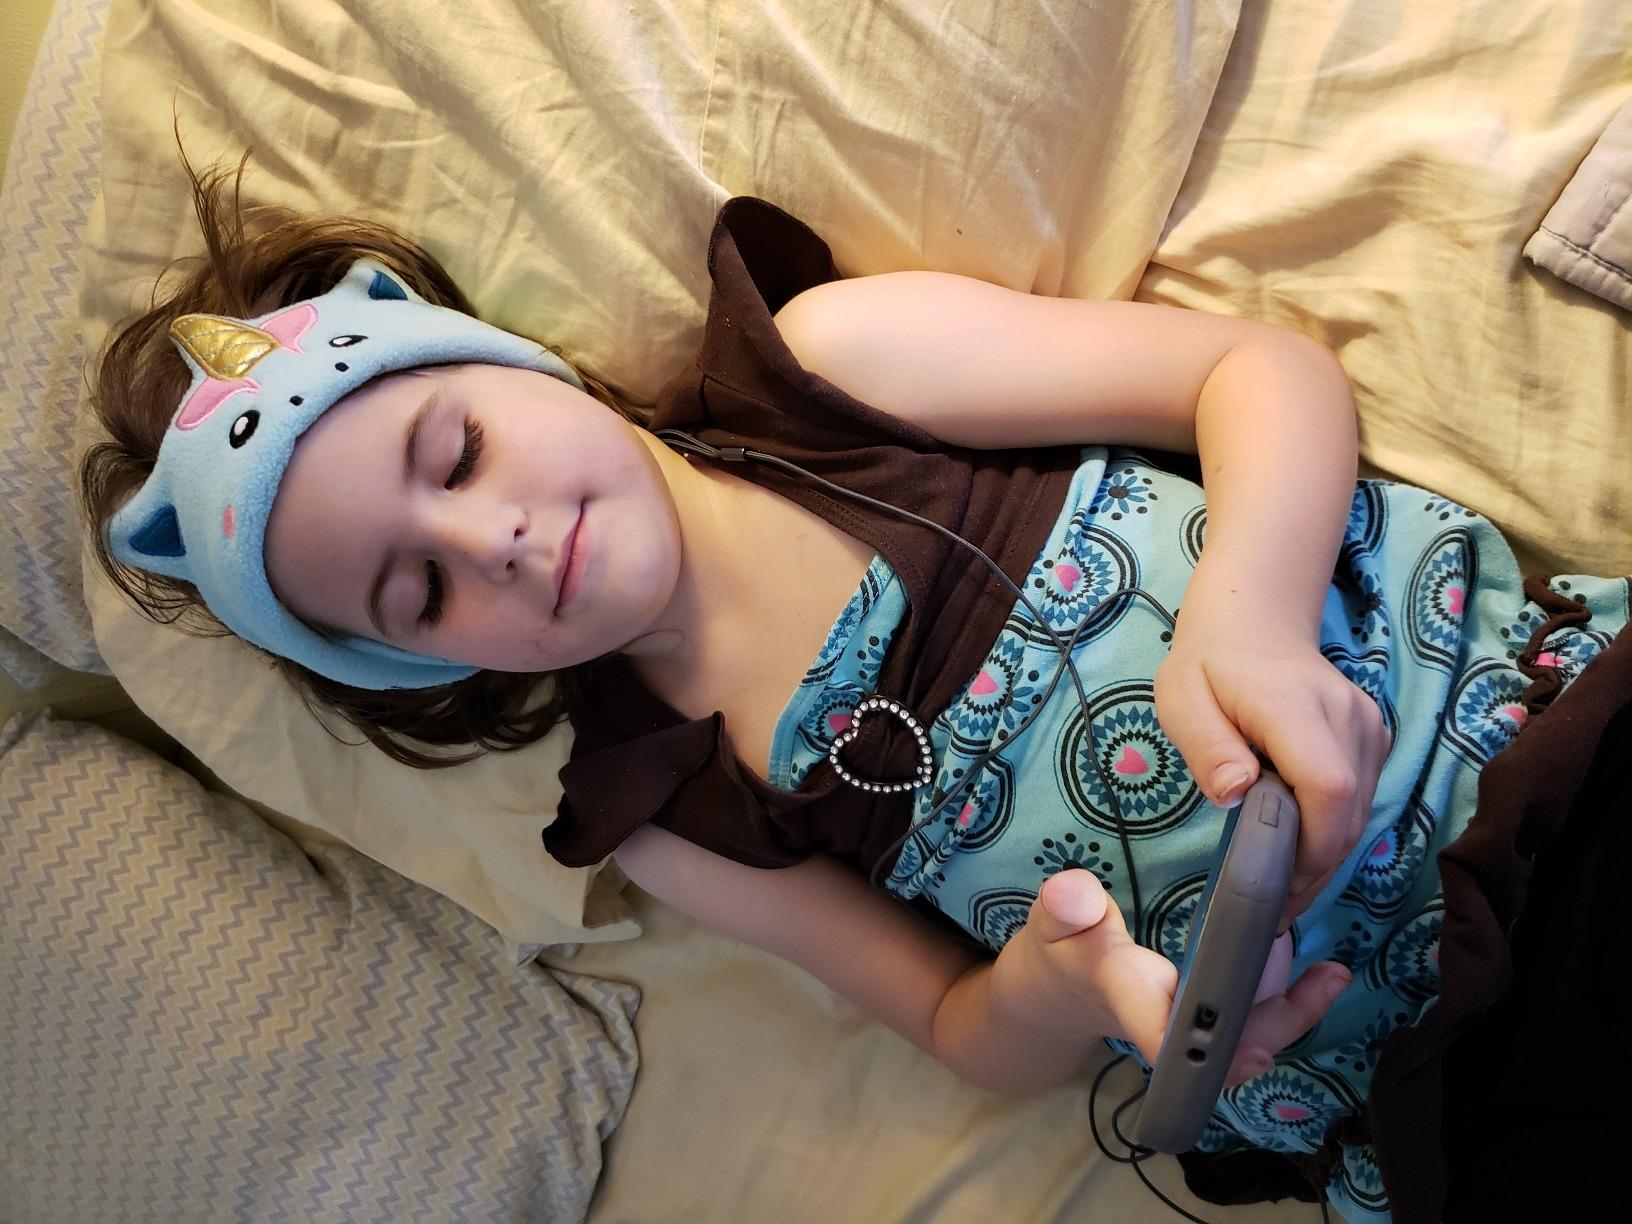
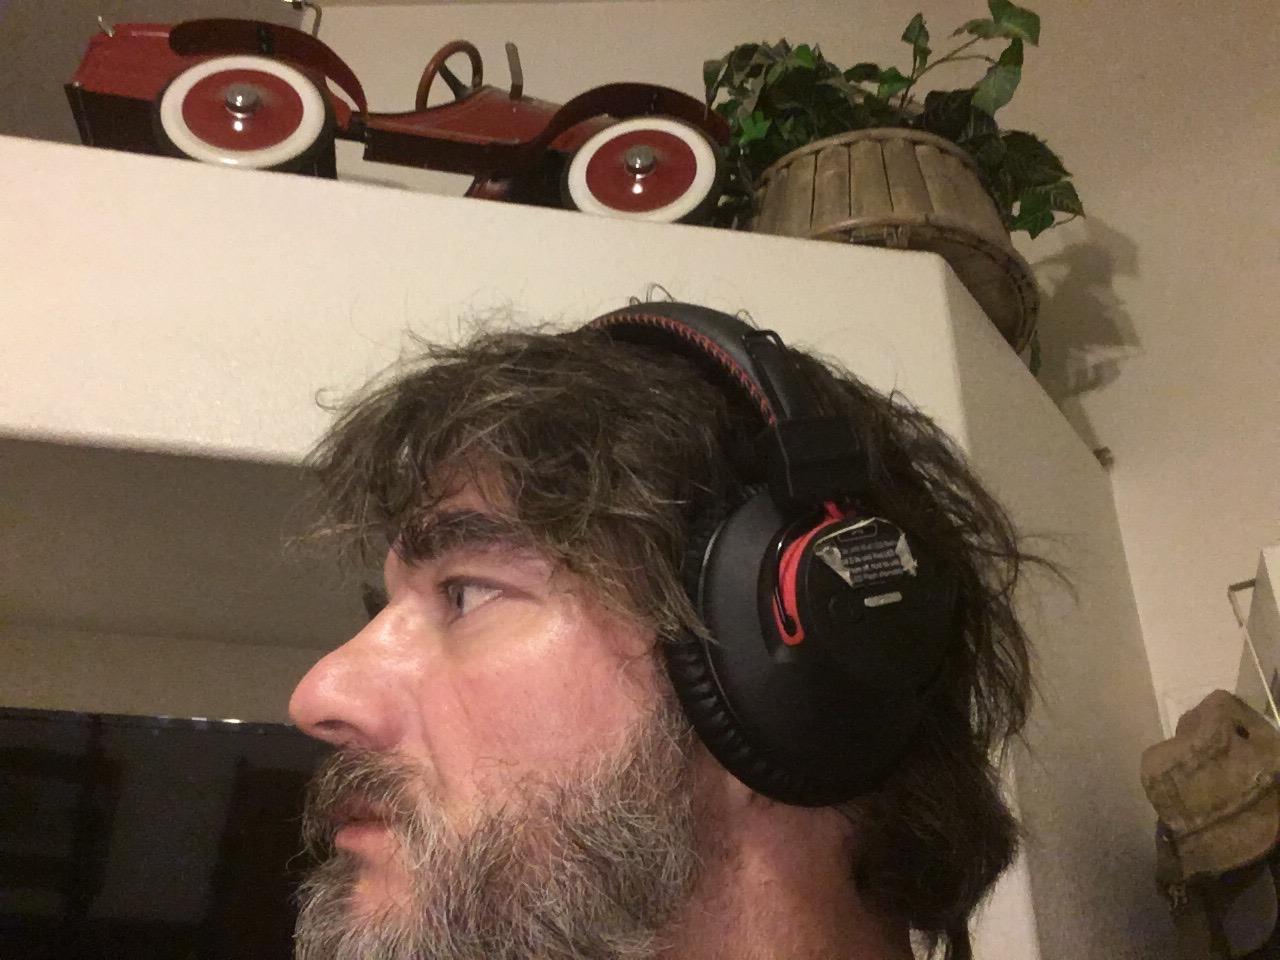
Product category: headphones
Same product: no